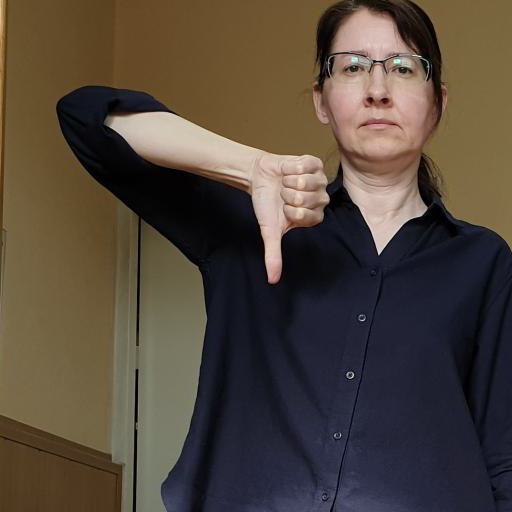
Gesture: dislike